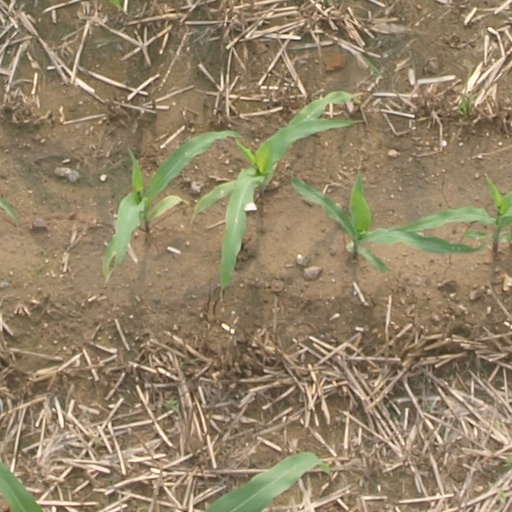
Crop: maize; corn